Still Mine

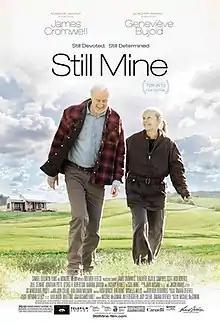
Film poster

Still Mine is a 2012 Canadian romantic drama film. The film had a limited release under its original title Still at the 2012 Toronto International Film Festival; it had a general release on May 3, 2013. Written and directed by Michael McGowan and based on a true story, the film stars James Cromwell as Craig Morrison, a farmer in rural St. Martins, New Brunswick who battles a government bureaucrat (Jonathan Potts) for the right to build a new house for his ailing wife Irene (Geneviève Bujold) when their existing home no longer suits her health needs.